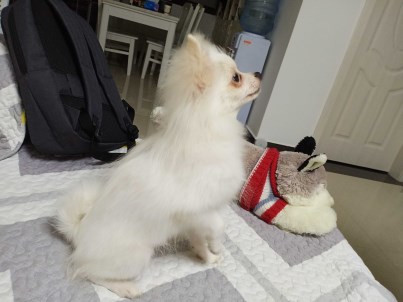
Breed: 1936-n000005-Pomeranian